Walter Rheinschild

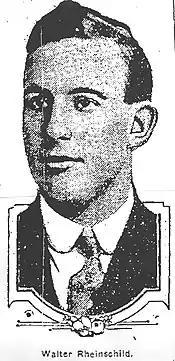
Image of Rheinschild from 1909 newspaper article announcing his hiring by St. Vincent's College

In 1909, Rheinschild returned to Los Angeles to become head football coach at St. Vincent's College (now known as Loyola Marymount University). He led St. Vincent's to an undefeated season and the football championship of Southern California in his one year as head coach. The "Los Angeles Times" praised Rheinschild's efforts in turning the St. Vincent's team into champions: